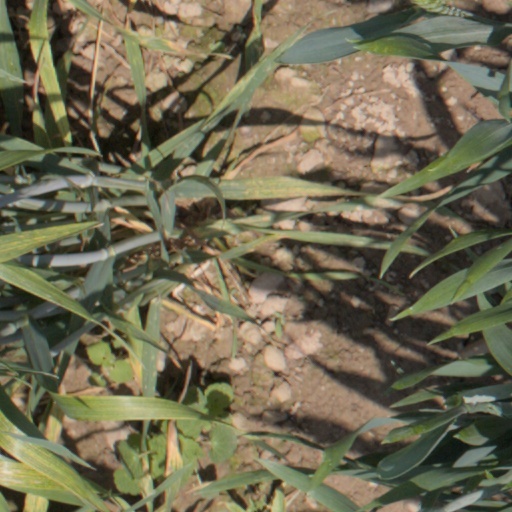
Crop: wheat